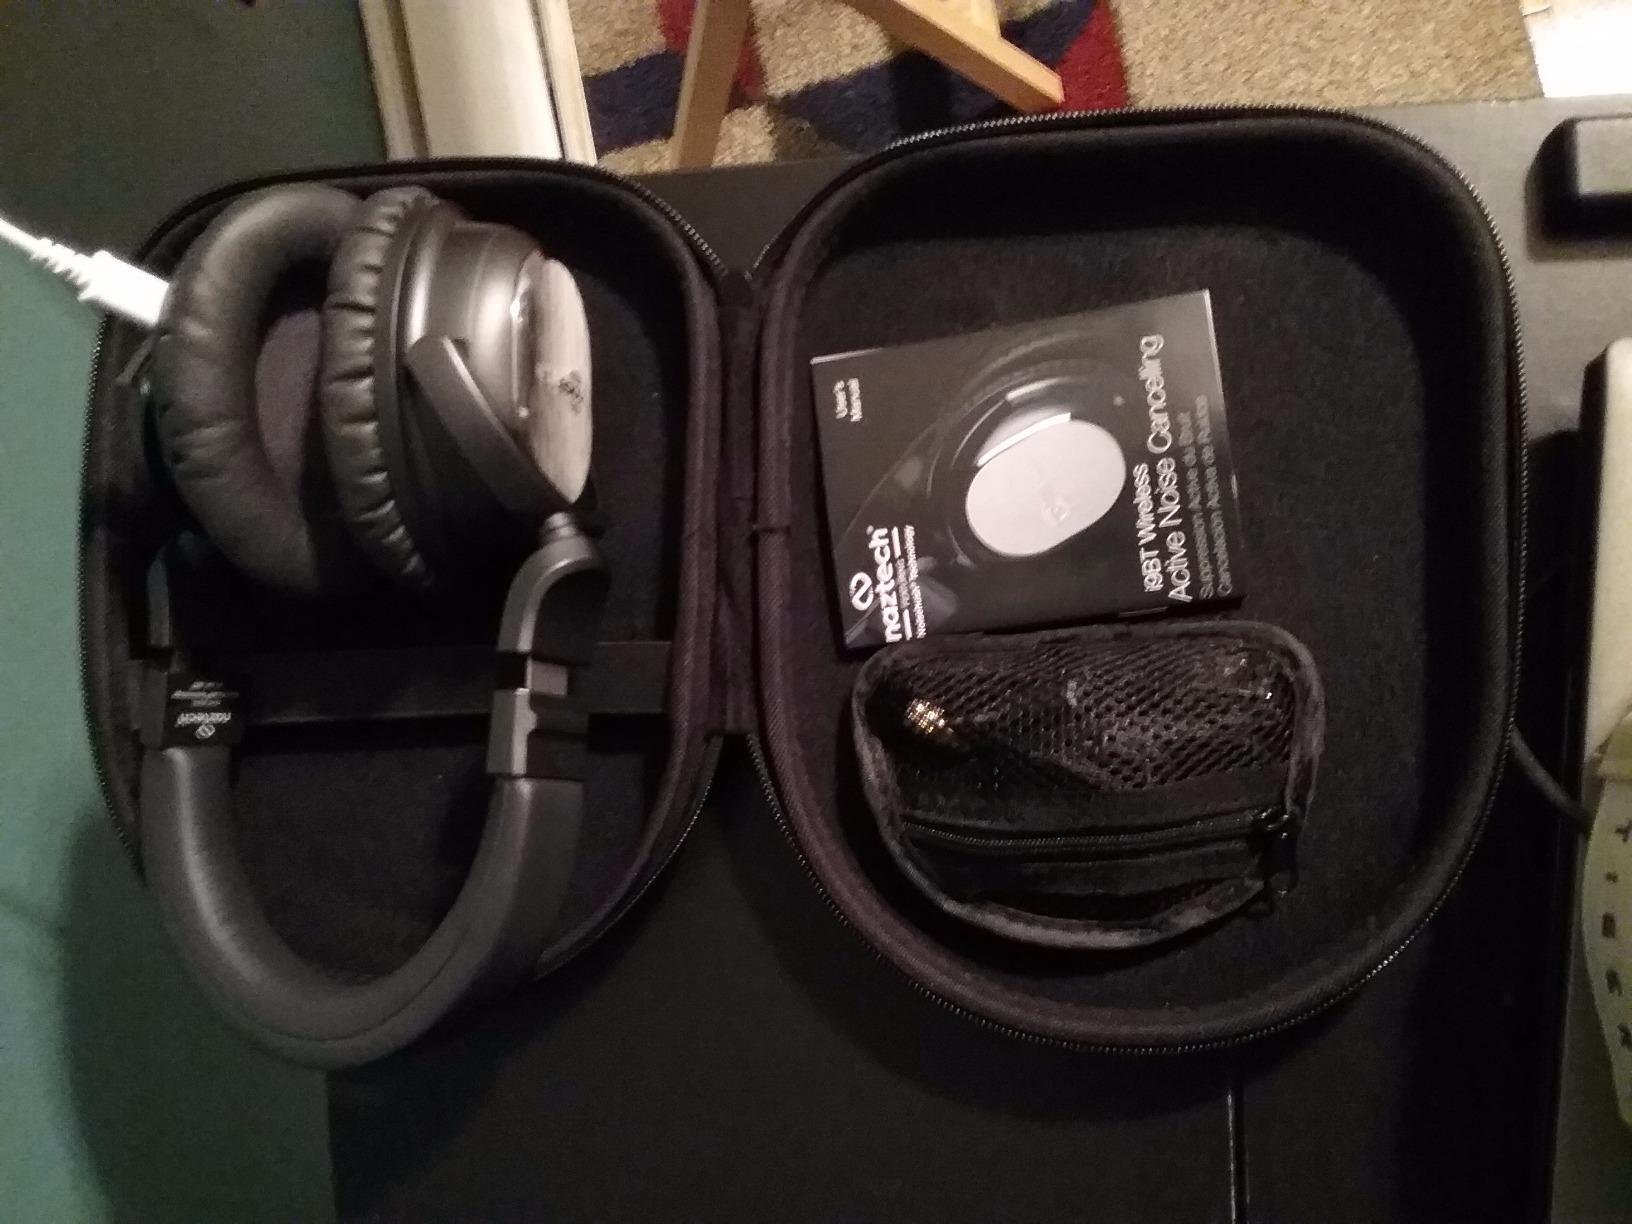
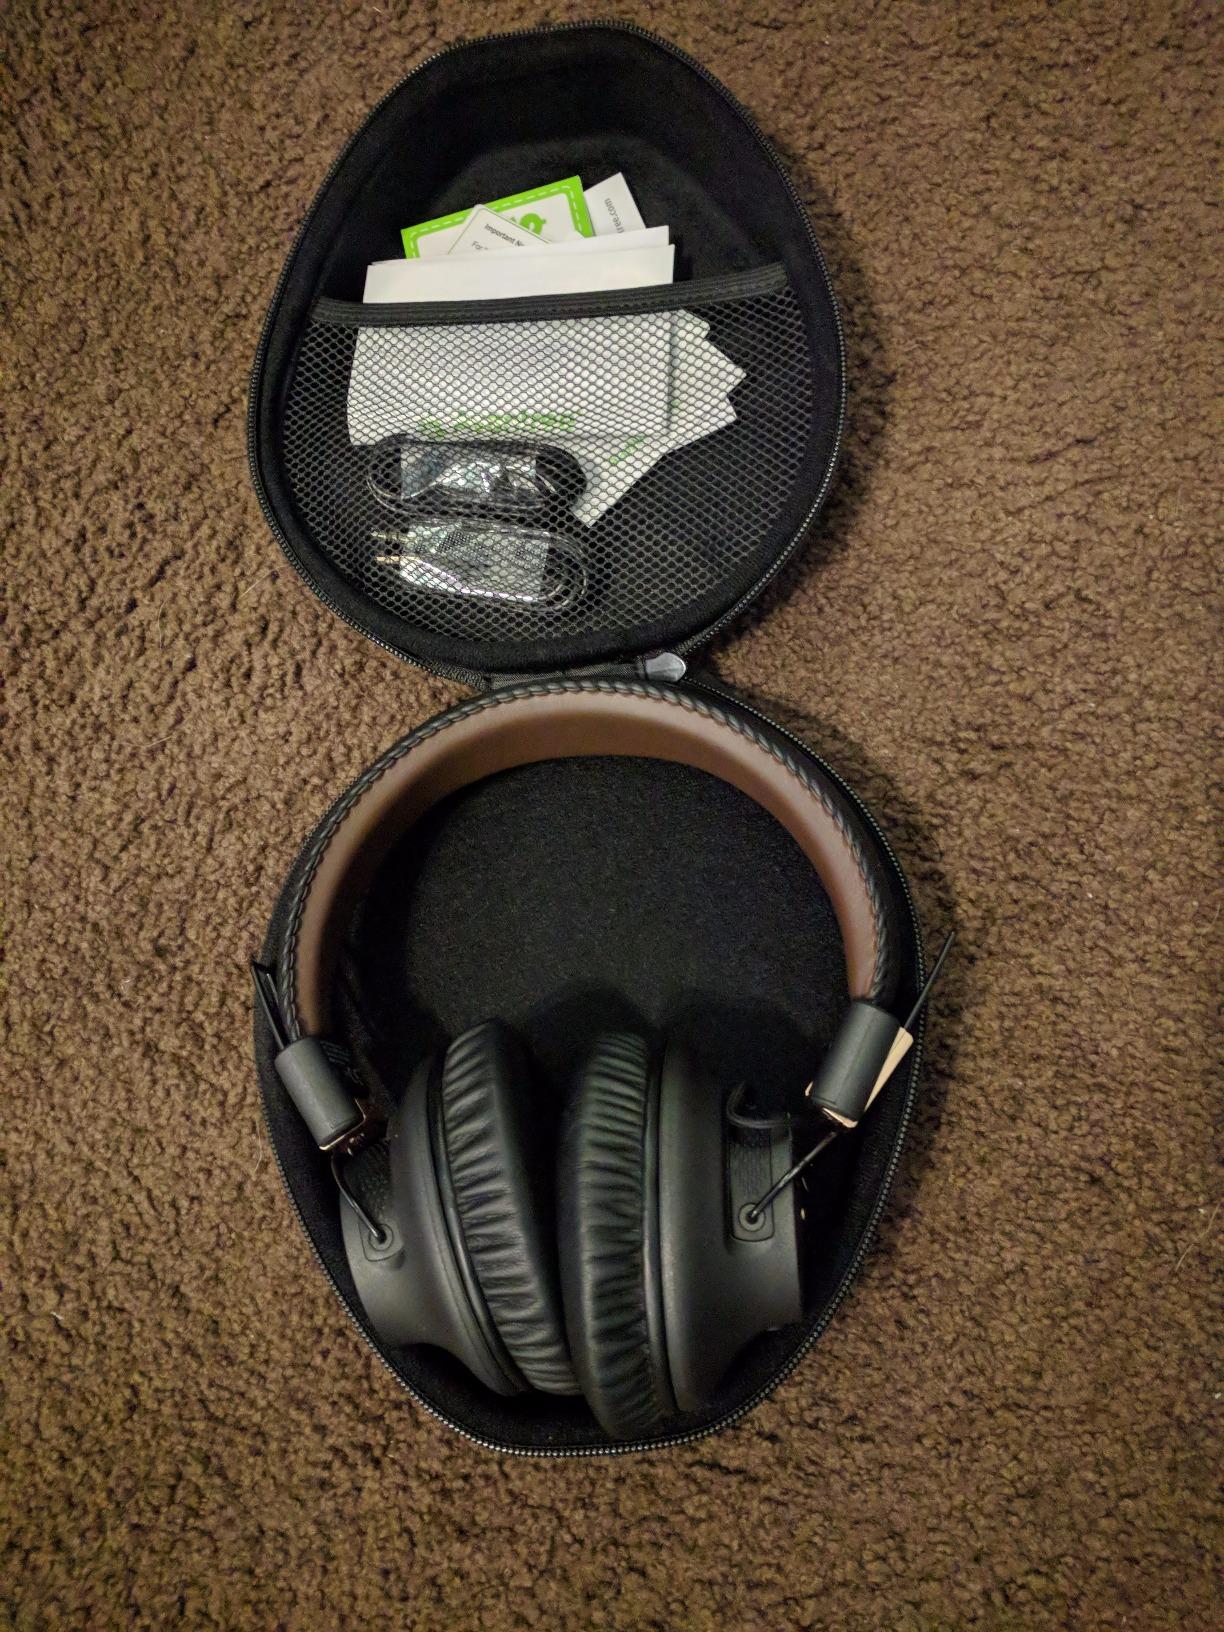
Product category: headphones
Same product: no